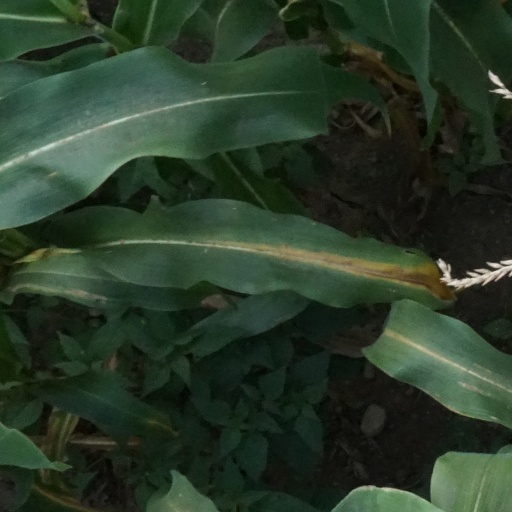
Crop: maize; corn